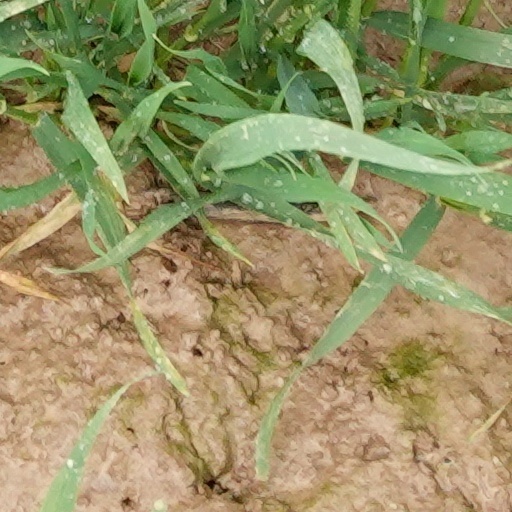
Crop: wheat